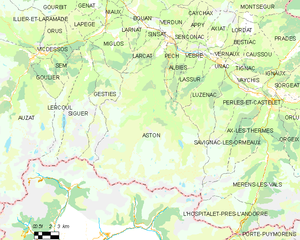
Carte des communes françaises: Aston